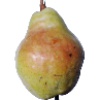
Label: Pear Williams 1